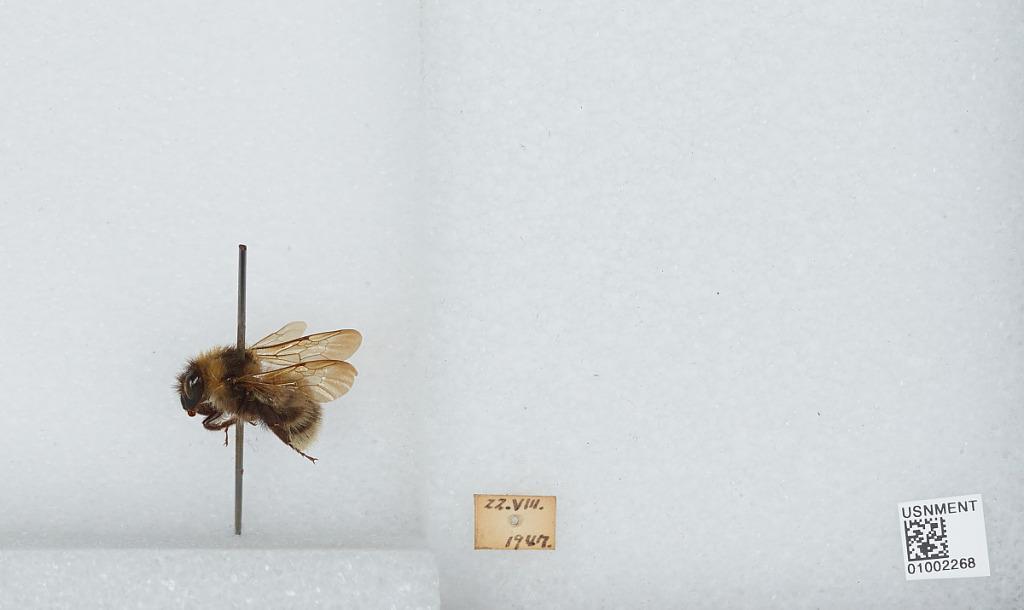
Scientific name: Bombus (Diversobombus) diversus Smith
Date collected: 1947-8-22